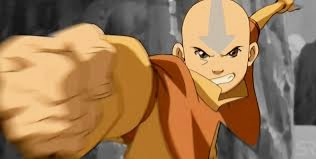
Portrait style: Cartoon Portrait